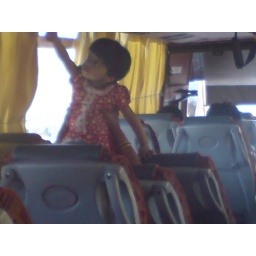
Sweet little girl in bus